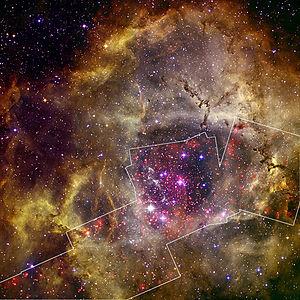
La nébuleuse de la Rosette, aussi connue comme Caldwell 49, est une vaste région HII située à quelque 4700 années-lumière du système solaire en direction de la constellation de la Licorne. Elle a été découverte par l'astronome américain Lewis Swift en 1865.